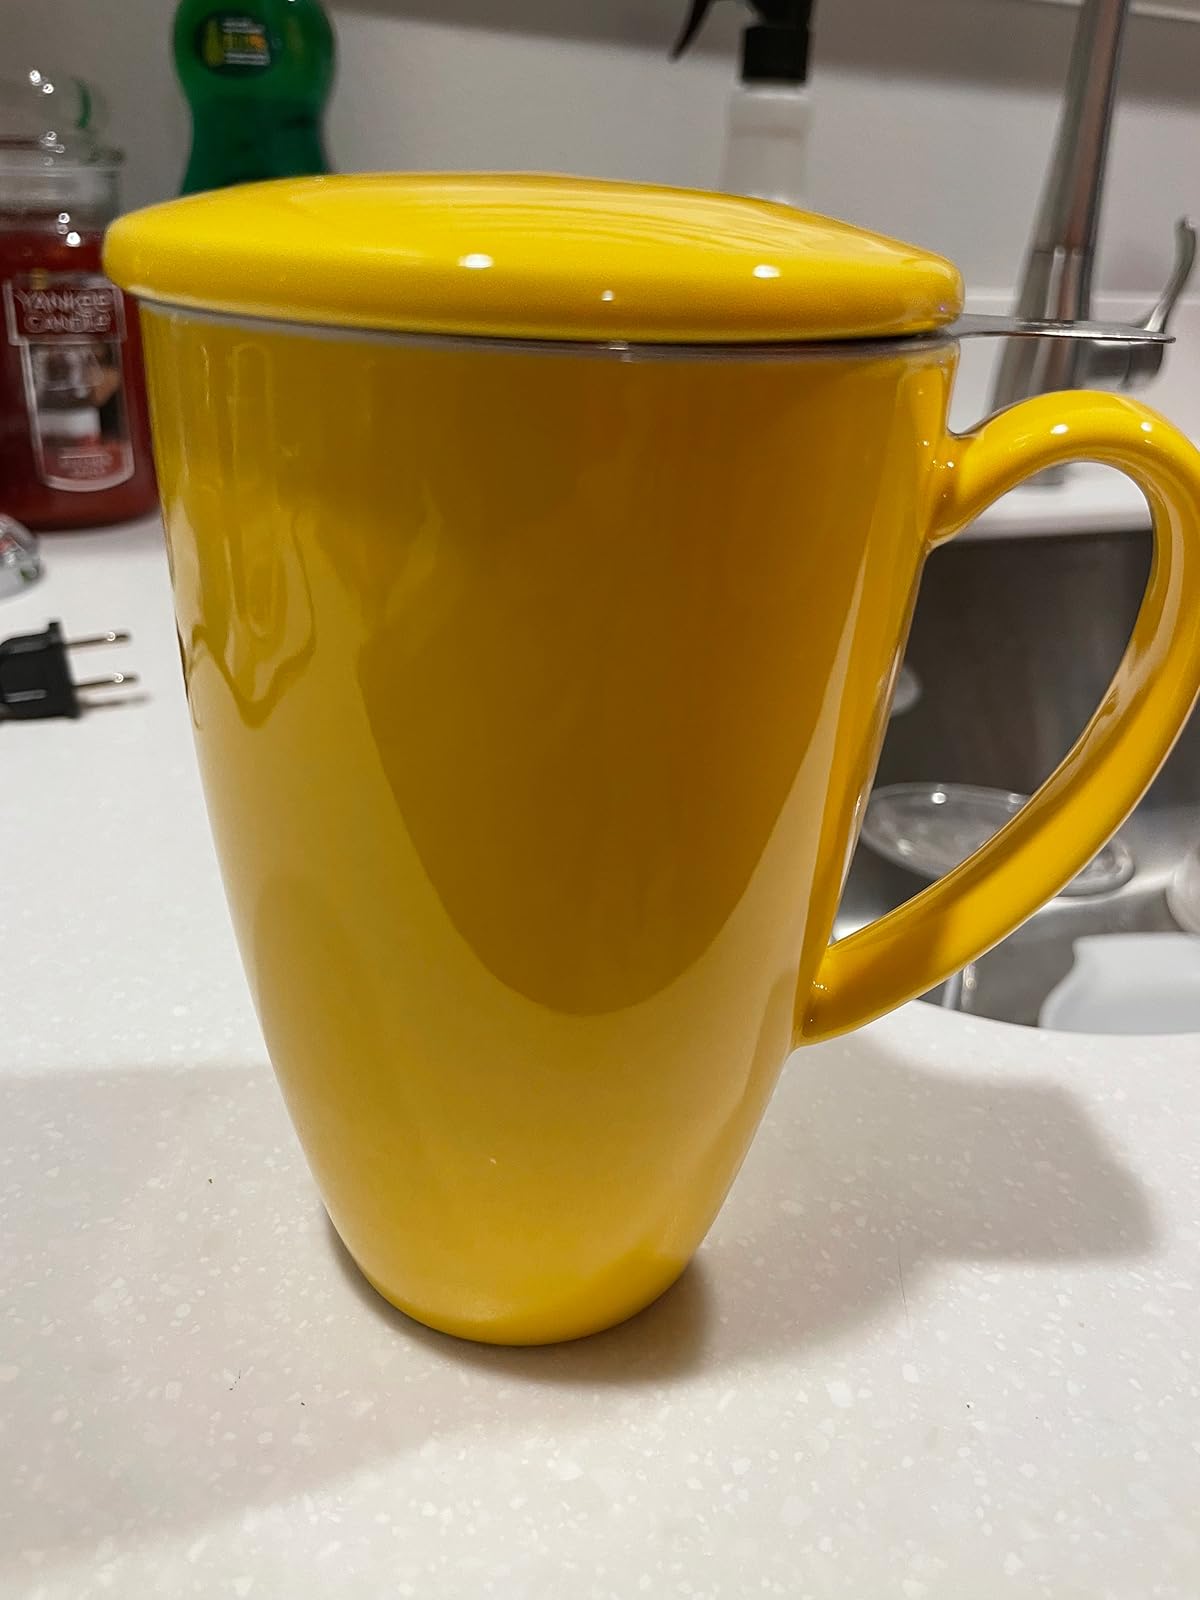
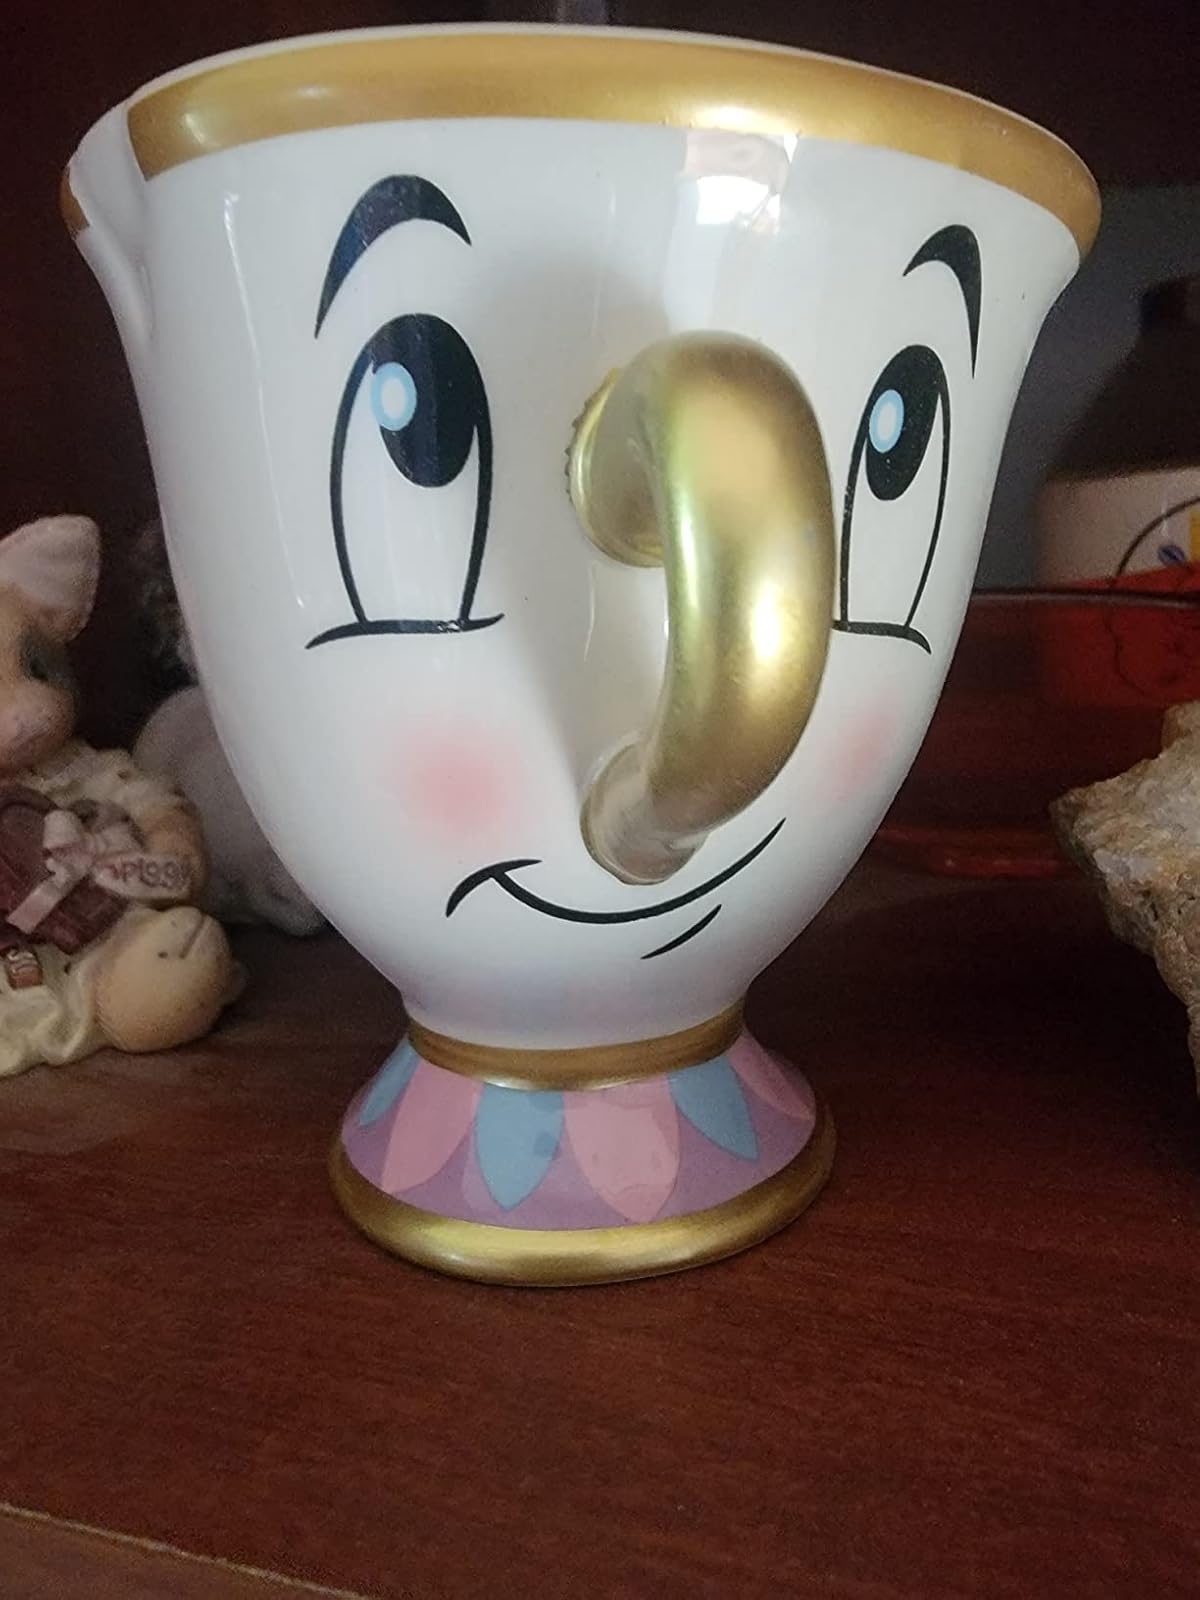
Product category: items_mug
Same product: no